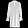
Label: Dress